Dolobran, Montgomeryshire

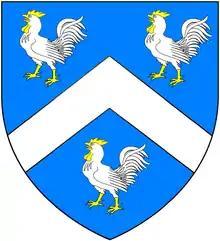
Arms of Lloyd of Dolobran, Montgomeryshire, Wales (of which family were the Lloyd Quakers, bankers and steel manufacturers of Birmingham and Baron Lloyd of Dolobran: "Azure, a chevron between three cocks argent armed crested and wattled or"

David ap Llewellyn of Llwydiarth, the younger of three brothers who inherited as his share of the paternal lands the estates of Dolobran and Coedcowrid. His great-grandfather was Celynin of Llwydiarth, "Baron of Llwydiarth", who bore for arms: "Sable, a he-goat passant argent attired and langued or". By his second wife Medisis Dcuddwr, daughter of Griffith Dcuddwr he had an eldest son and heir Ivan "Teg".